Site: brandenburg
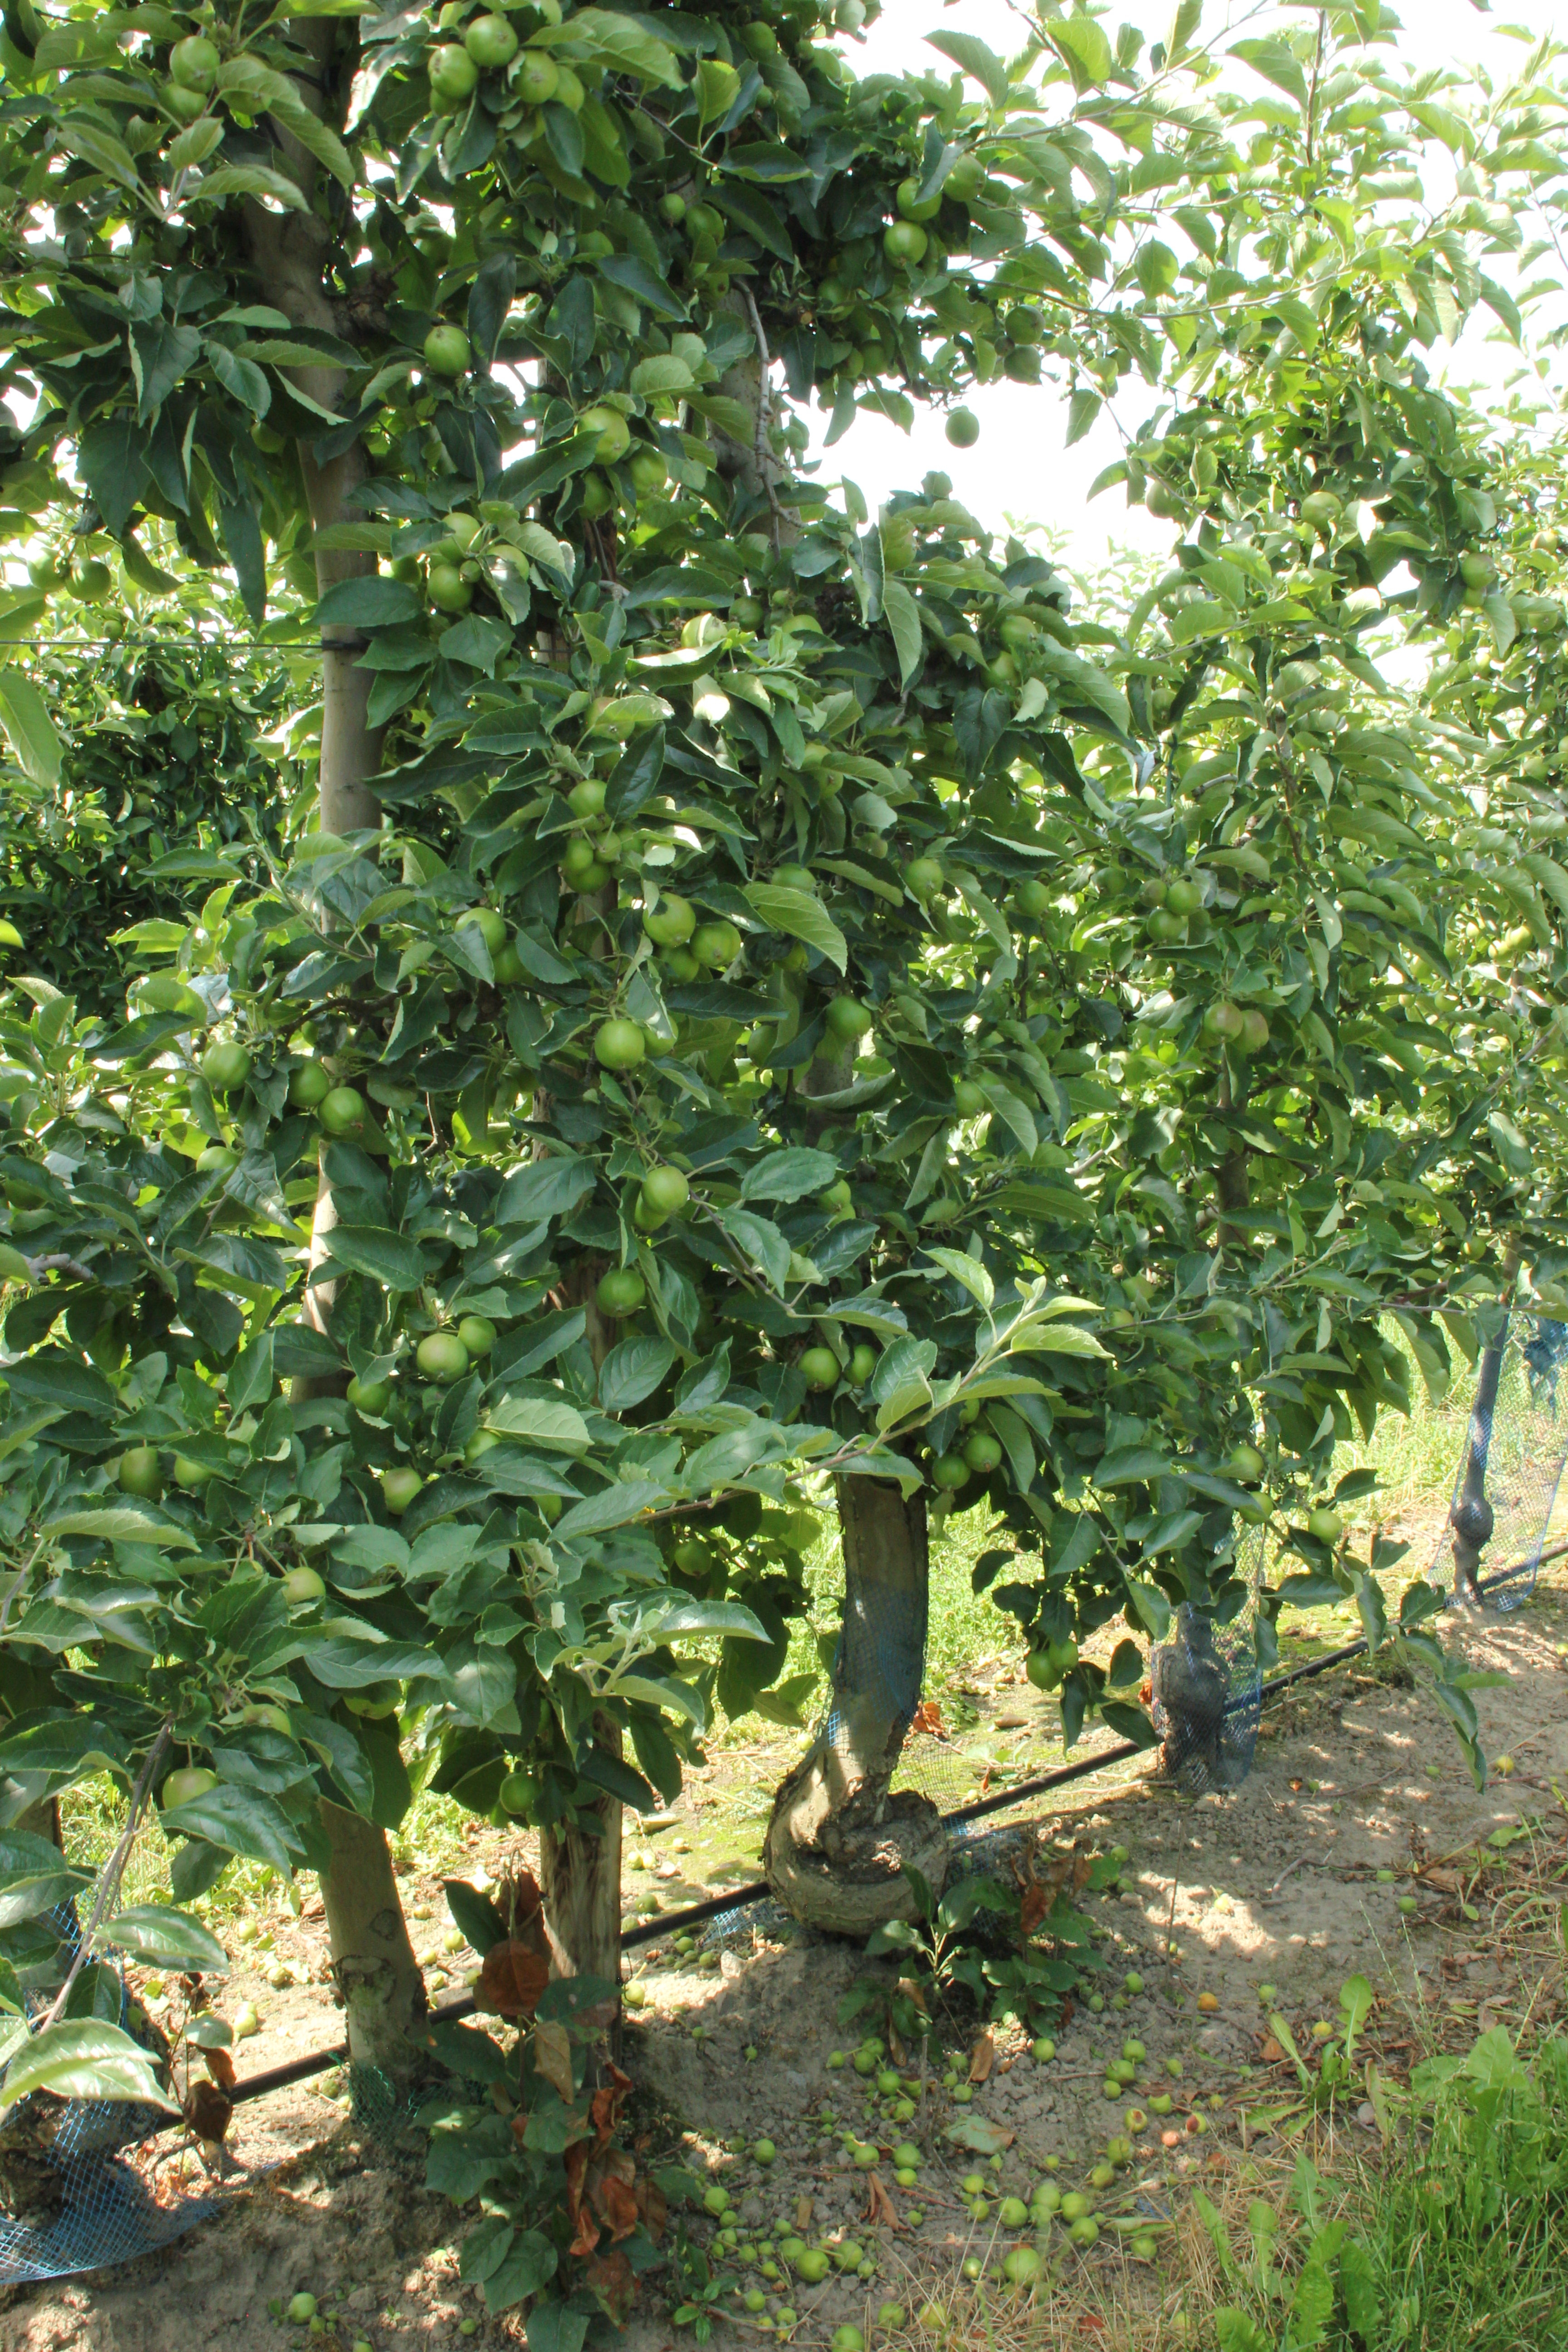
Growth stage (BBCH 74): Development of fruit